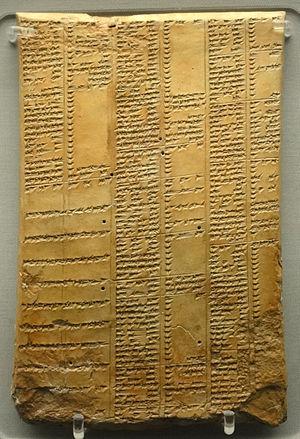
L’écriture cunéiforme est un système d'écriture complet mis au point en Basse Mésopotamie entre 3400 et 3300 av. J.-C., qui s'est par la suite répandu dans tout le Proche-Orient ancien, avant de disparaître dans les premiers siècles de l'ère chrétienne. Au départ pictographique et linéaire, la graphie de cette écriture a progressivement évolué vers des signes constitués de traits terminés en forme de « coins » ou « clous », auxquels elle doit son nom, « cunéiforme », qui lui a été donné aux XVIIIᵉ et XIXᵉ siècles. Cette écriture se pratique par incision à l'aide d'un calame sur des tablettes d'argile, ou sur une grande variété d'autres supports.
Les listes lexicales sont un type de documents cunéiformes très répandus en Mésopotamie et dans le Proche-Orient ancien. Ce sont des énumérations de signes idéographiques ou phonétiques, classés selon un principe pré-défini, et souvent divisées en diverses colonnes, expliquant ou traduisant dans une langue un signe déterminé.
L'akkadien est une langue chamito-sémitique de la famille des langues sémitiques éteinte qui a été fortement influencée par le sumérien. Elle fut parlée au moins du début du IIIᵉ jusqu'au Iᵉʳ millénaire av. J.‑C. en Mésopotamie. Le nom de la langue, qui est celui employé durant l'Antiquité, est dérivé du nom de la ville d'Akkad, capitale de l'empire du même nom. Au cours du IIᵉ et du Iᵉʳ millénaire av. J.‑C., elle est représentée par deux dialectes : le babylonien, dans le Sud de la Mésopotamie, et l'assyrien, dans le Nord. Au cours des derniers siècles de l'akkadien, il est de moins en moins parlé, supplanté qu'il est par l'araméen et est surtout utilisé comme écriture savante dans le milieu des lettrés de la Babylonie tardive.
La Bibliothèque royale d'Assurbanipal, qui porte le nom d'Assurbanipal – le dernier grand roi de l'Assyrie antique –, est une collection de près de vingt-cinq mille tablettes d'argile et de fragments contenant toutes sortes de textes du VIIᵉ siècle av. J.-C., principalement rédigés en akkadien cunéiforme. Cette collection est d'une valeur inestimable car elle représente le fonds de textes littéraires le plus important de la civilisation mésopotamienne. À cause d'un traitement peu soigné du British Museum, une importante partie de la bibliothèque est irréparablement mélangée, empêchant les experts de discerner et reconstruire de nombreux textes authentiques, bien que certains soient restés intacts.